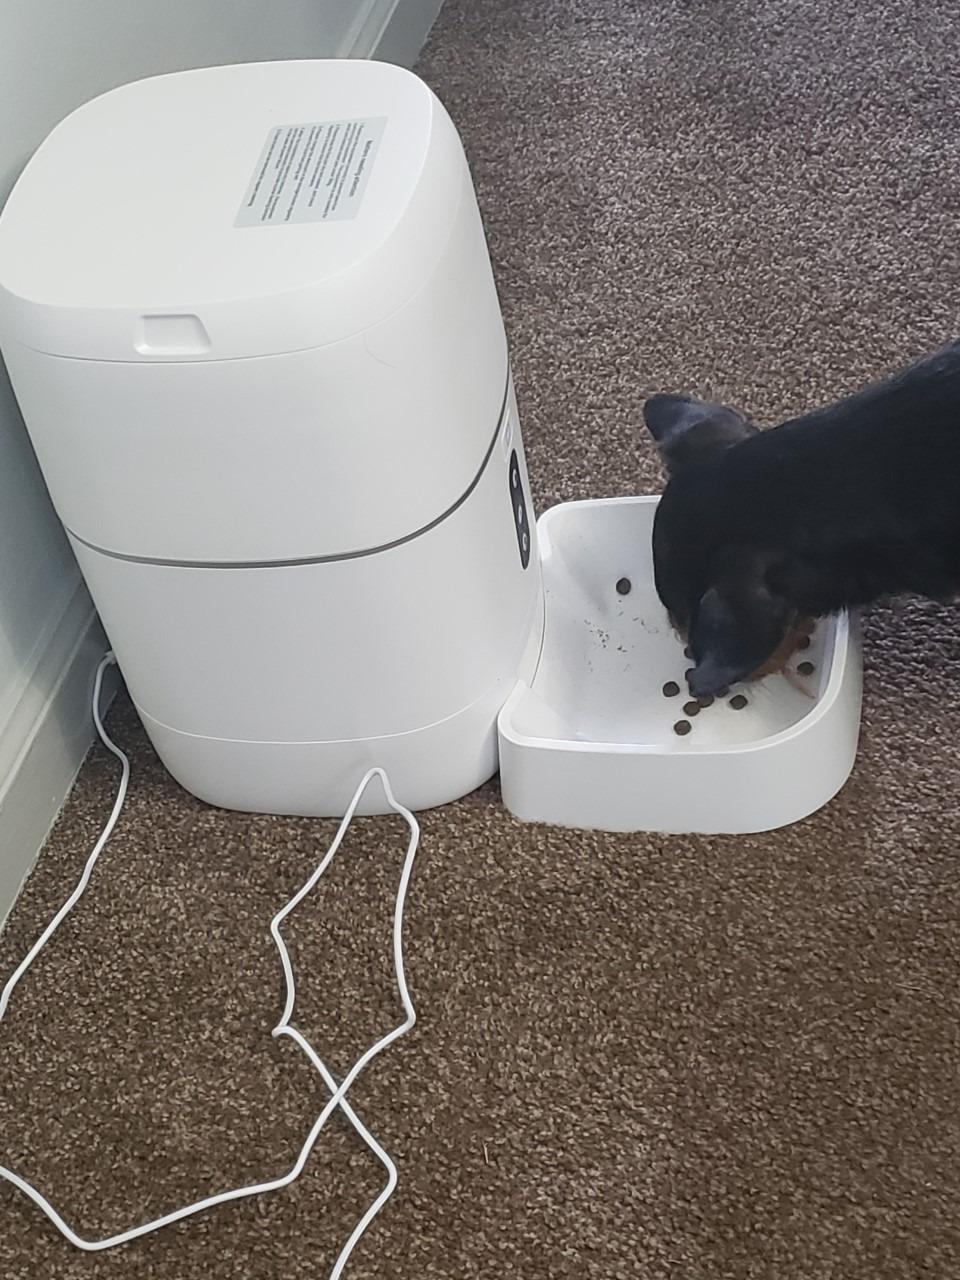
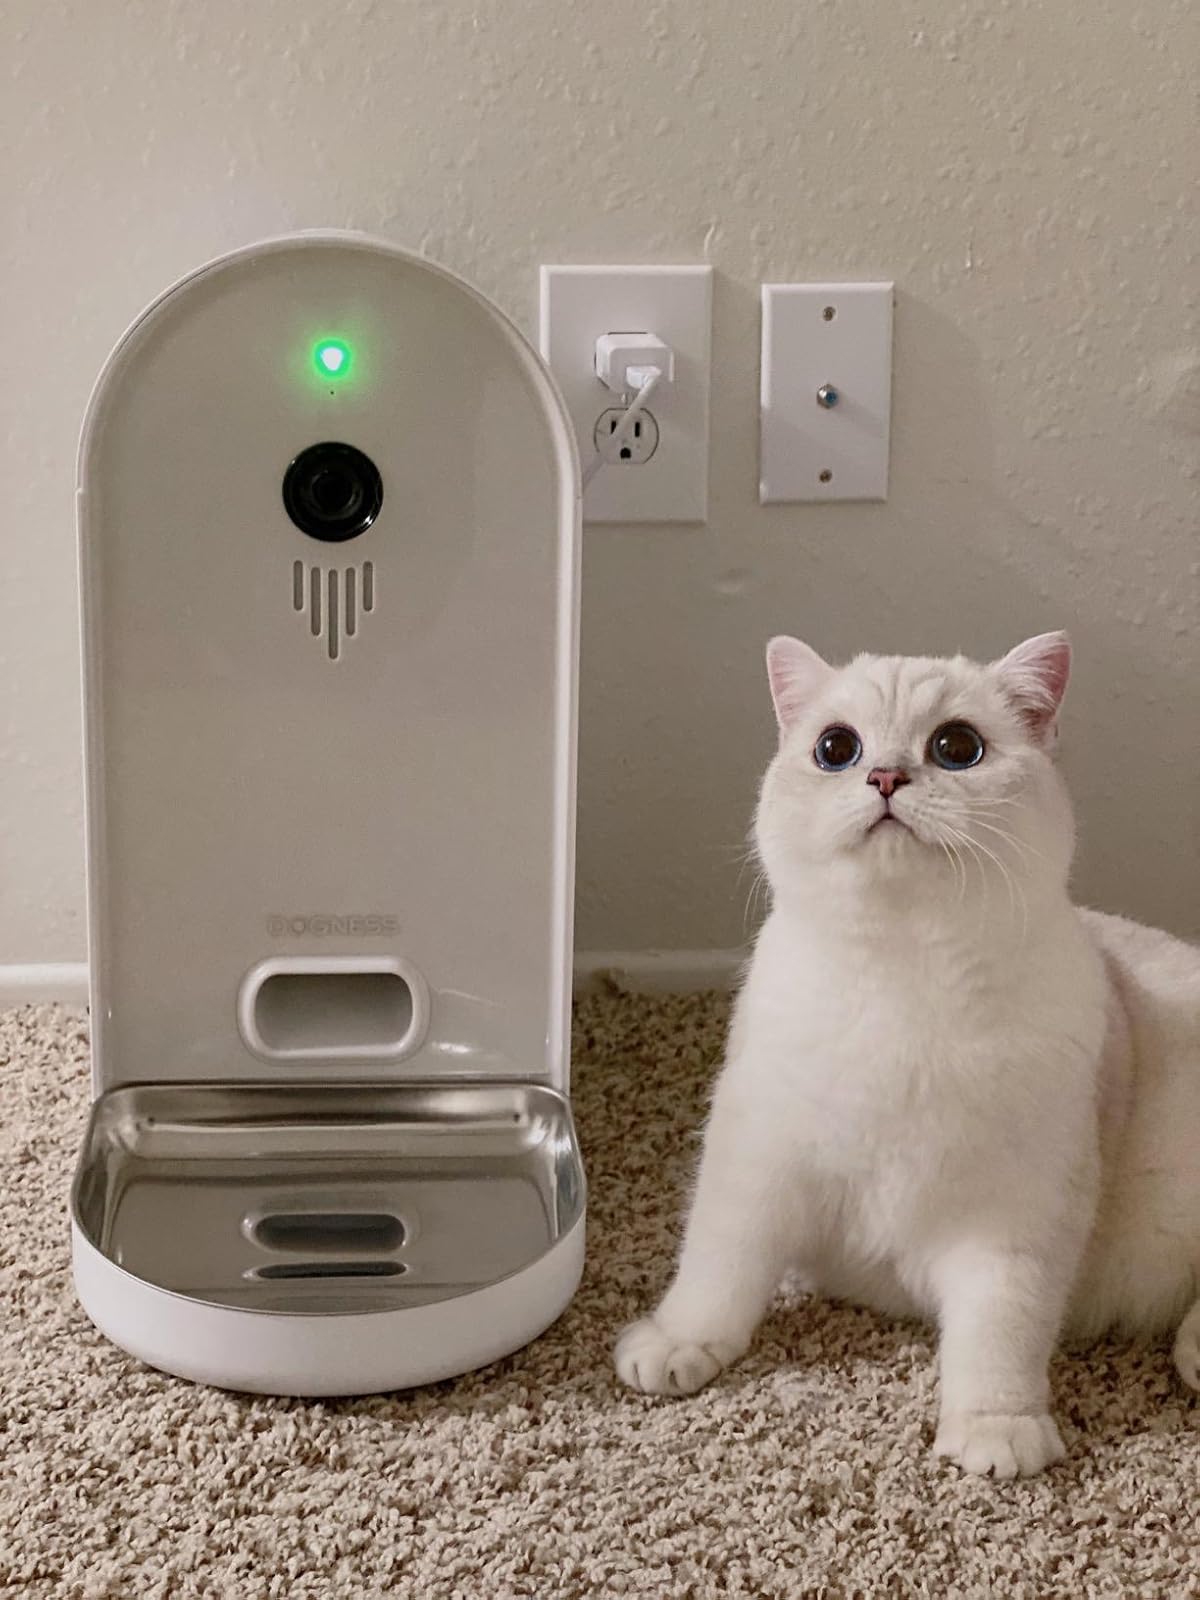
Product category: items_feeder
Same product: no